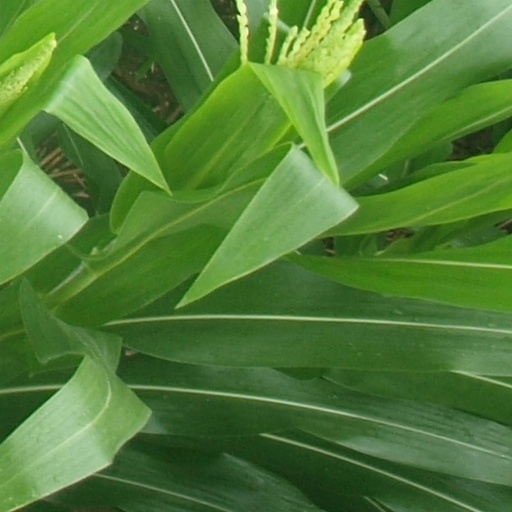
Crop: maize; corn